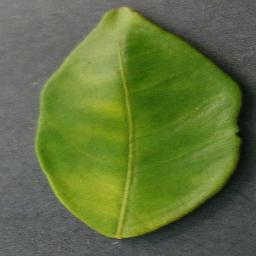
Label: Orange___Haunglongbing_(Citrus_greening)